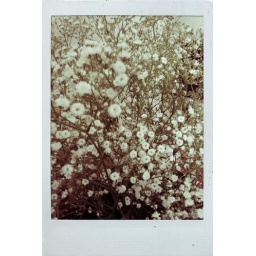
These are baby breaths. They are the accompanying flowers that can be found in some bouquets and flower arrangements.